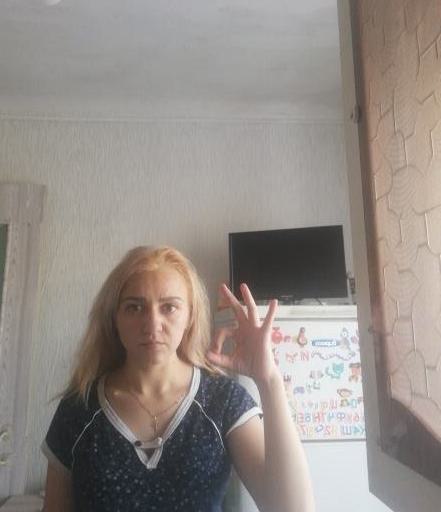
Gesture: ok